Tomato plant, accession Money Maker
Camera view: horizontal (90 deg, fisheye); turntable rotation: 300 degrees
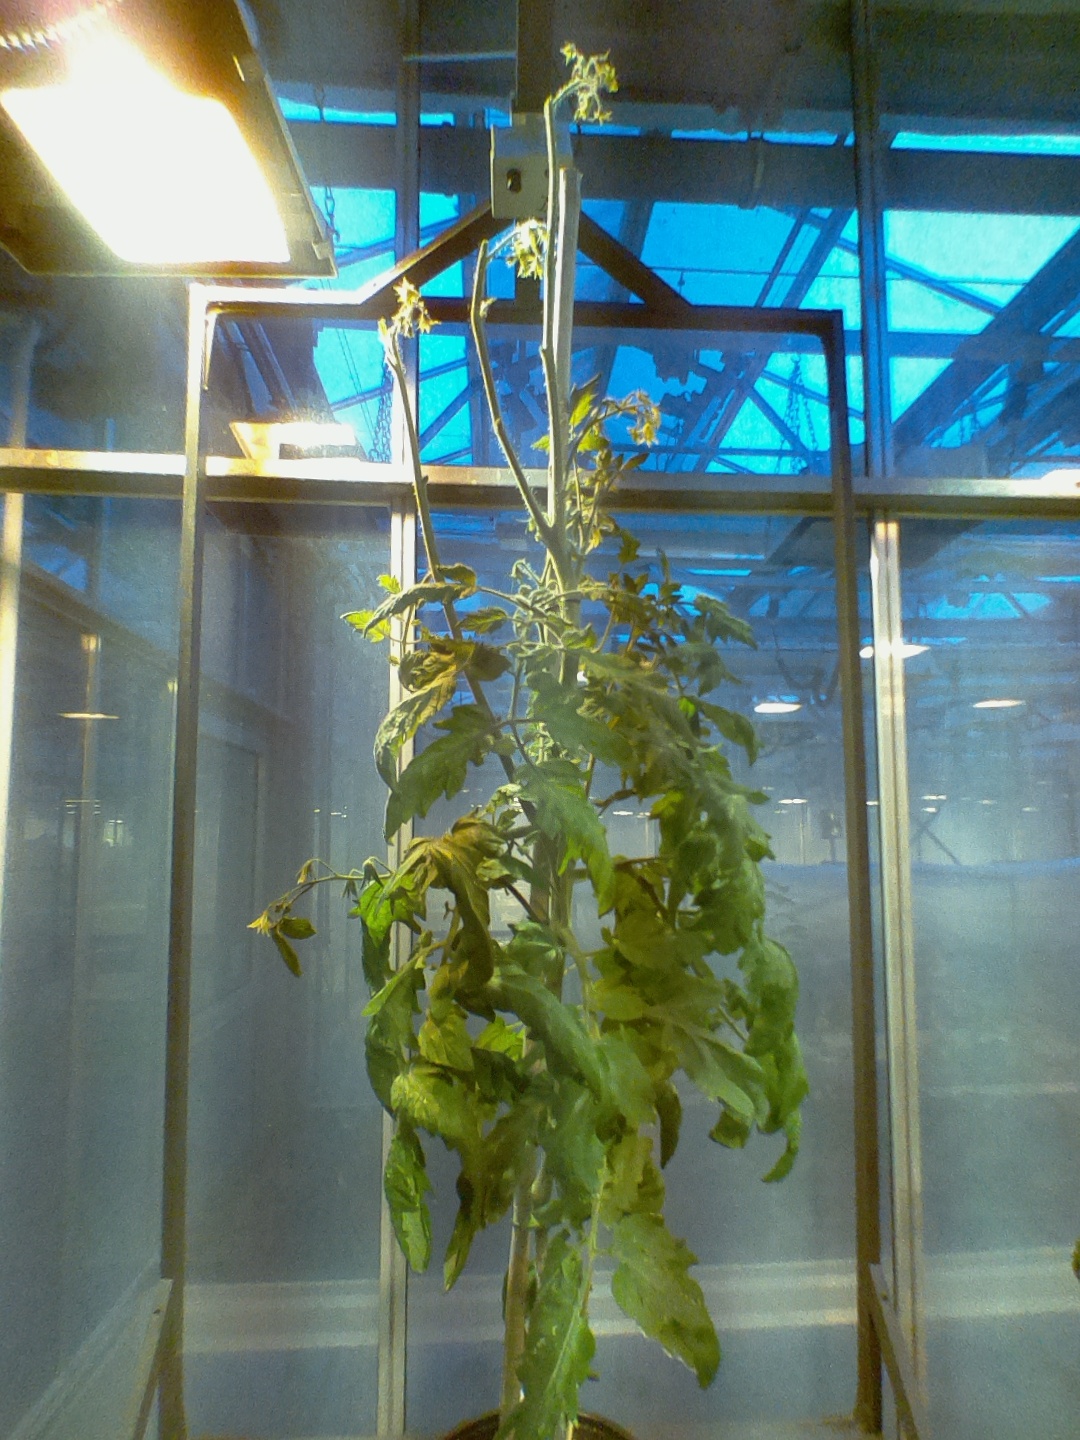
BBCH growth stage 75: 50%-60% of final fruit size